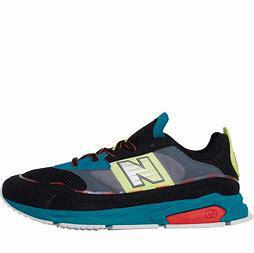
Brand: New
Model: Balance New Balance X Racer